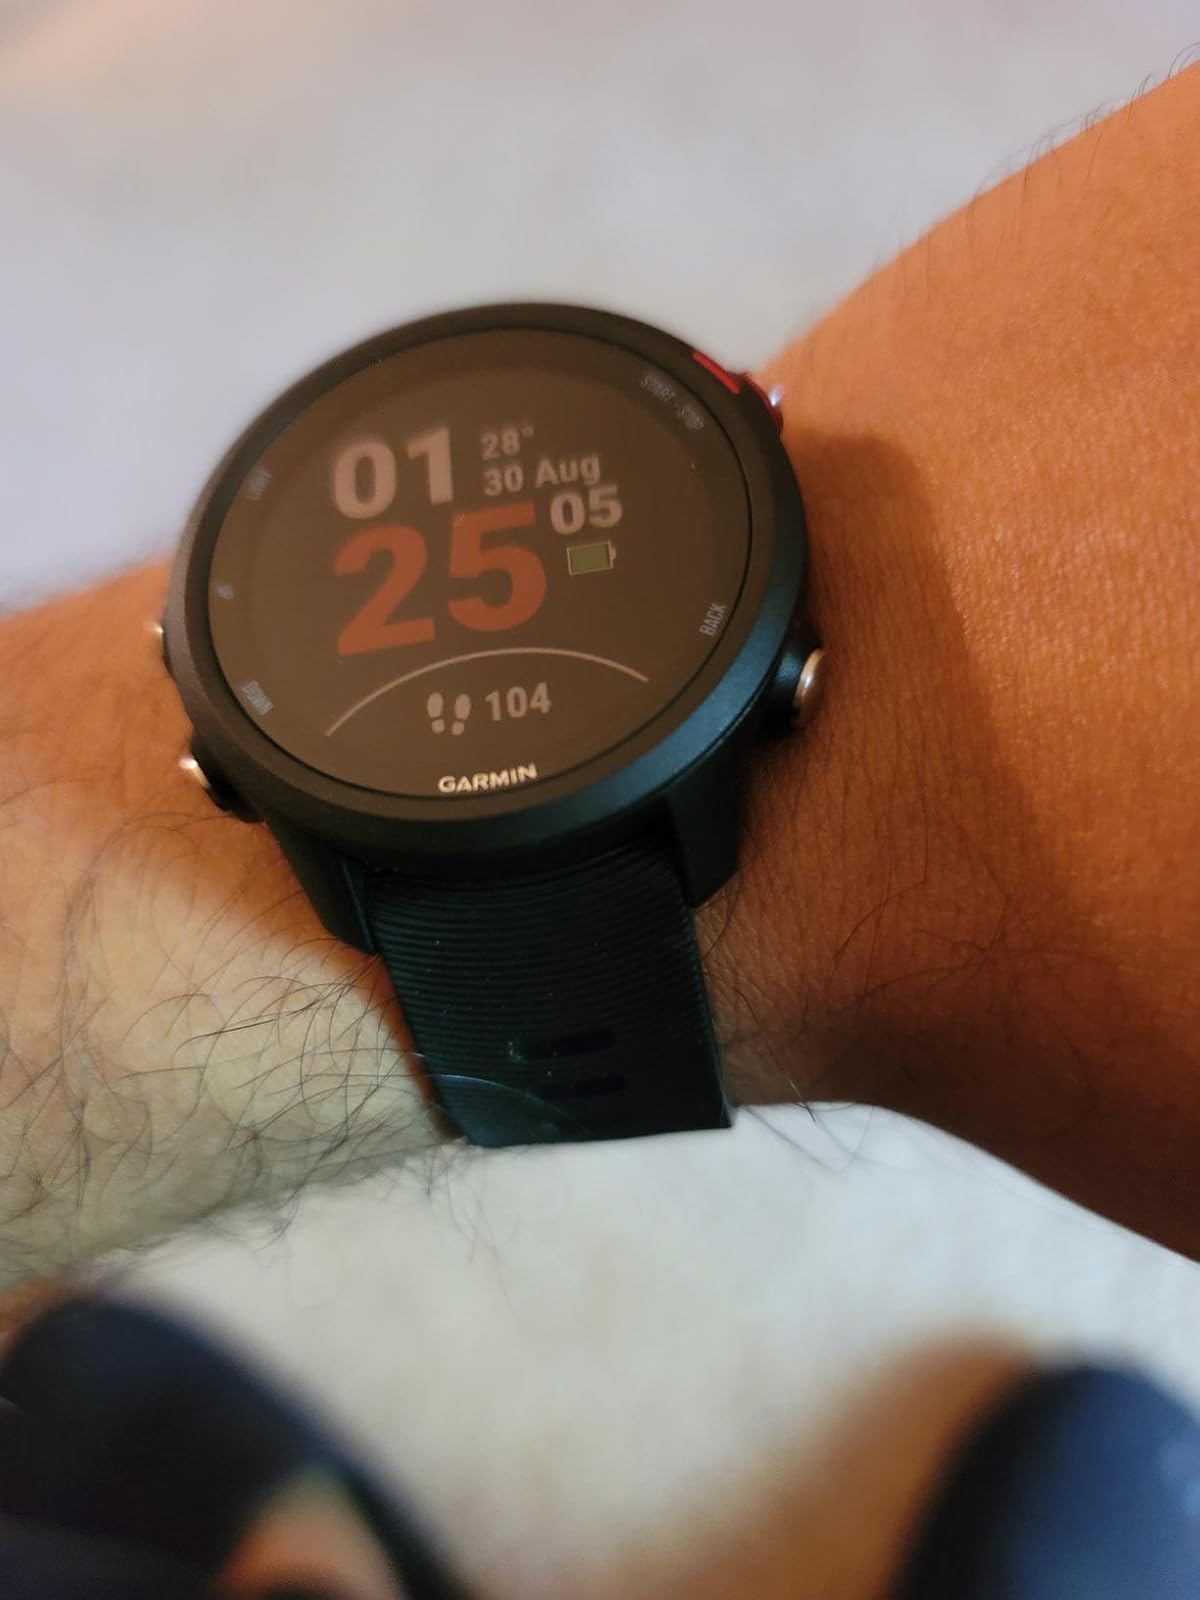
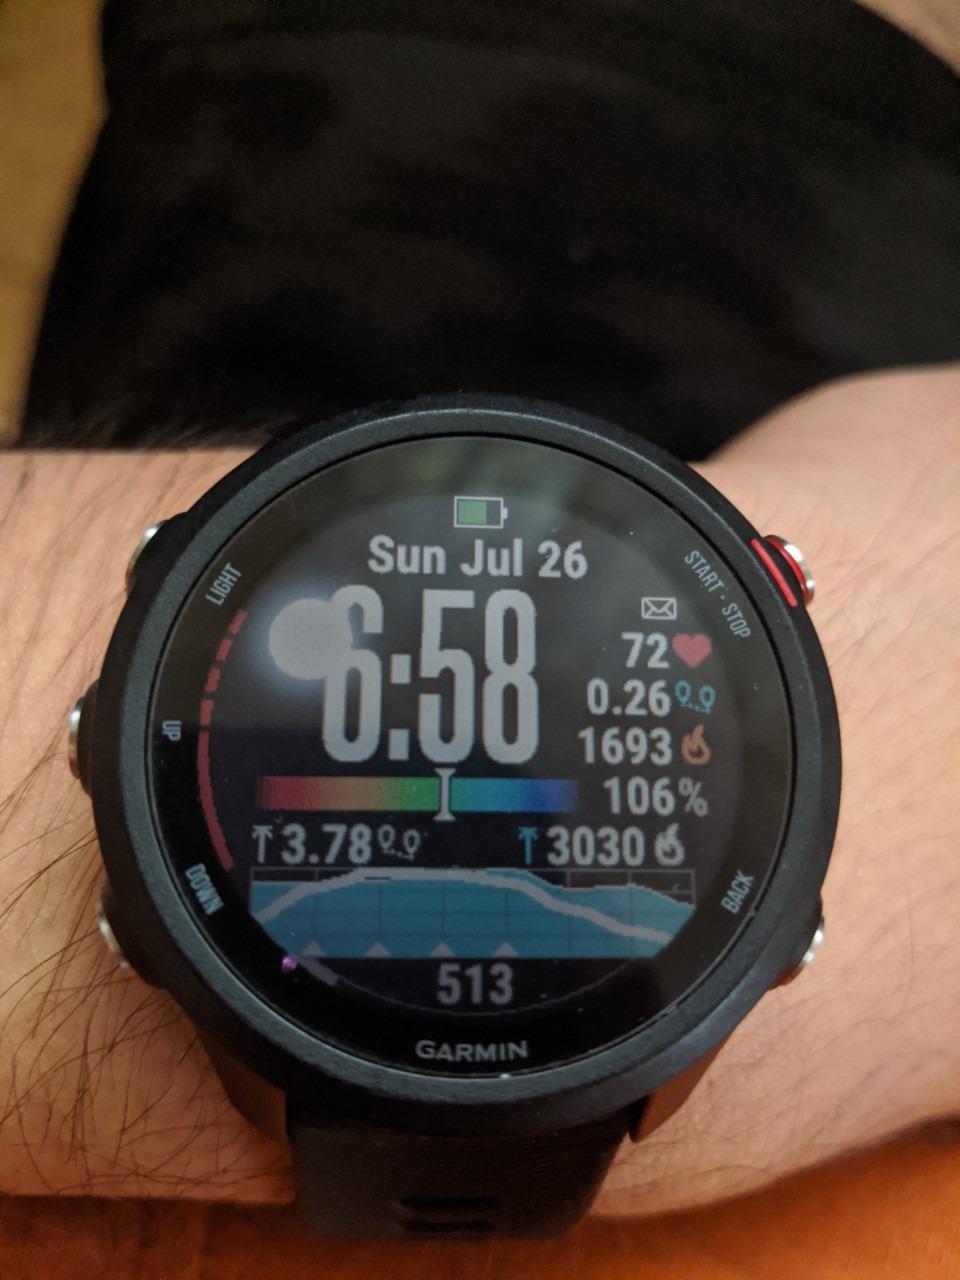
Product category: smartwatch
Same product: yes